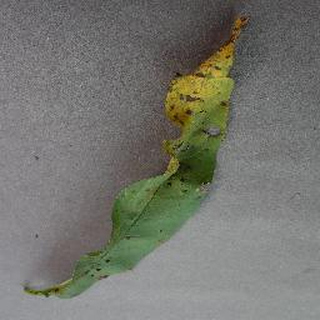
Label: peach_bacterial_spot